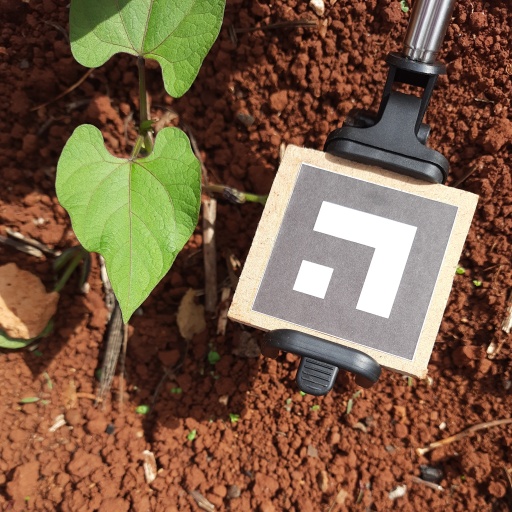
Observations: wavy surface, no eating holes, under sunlight